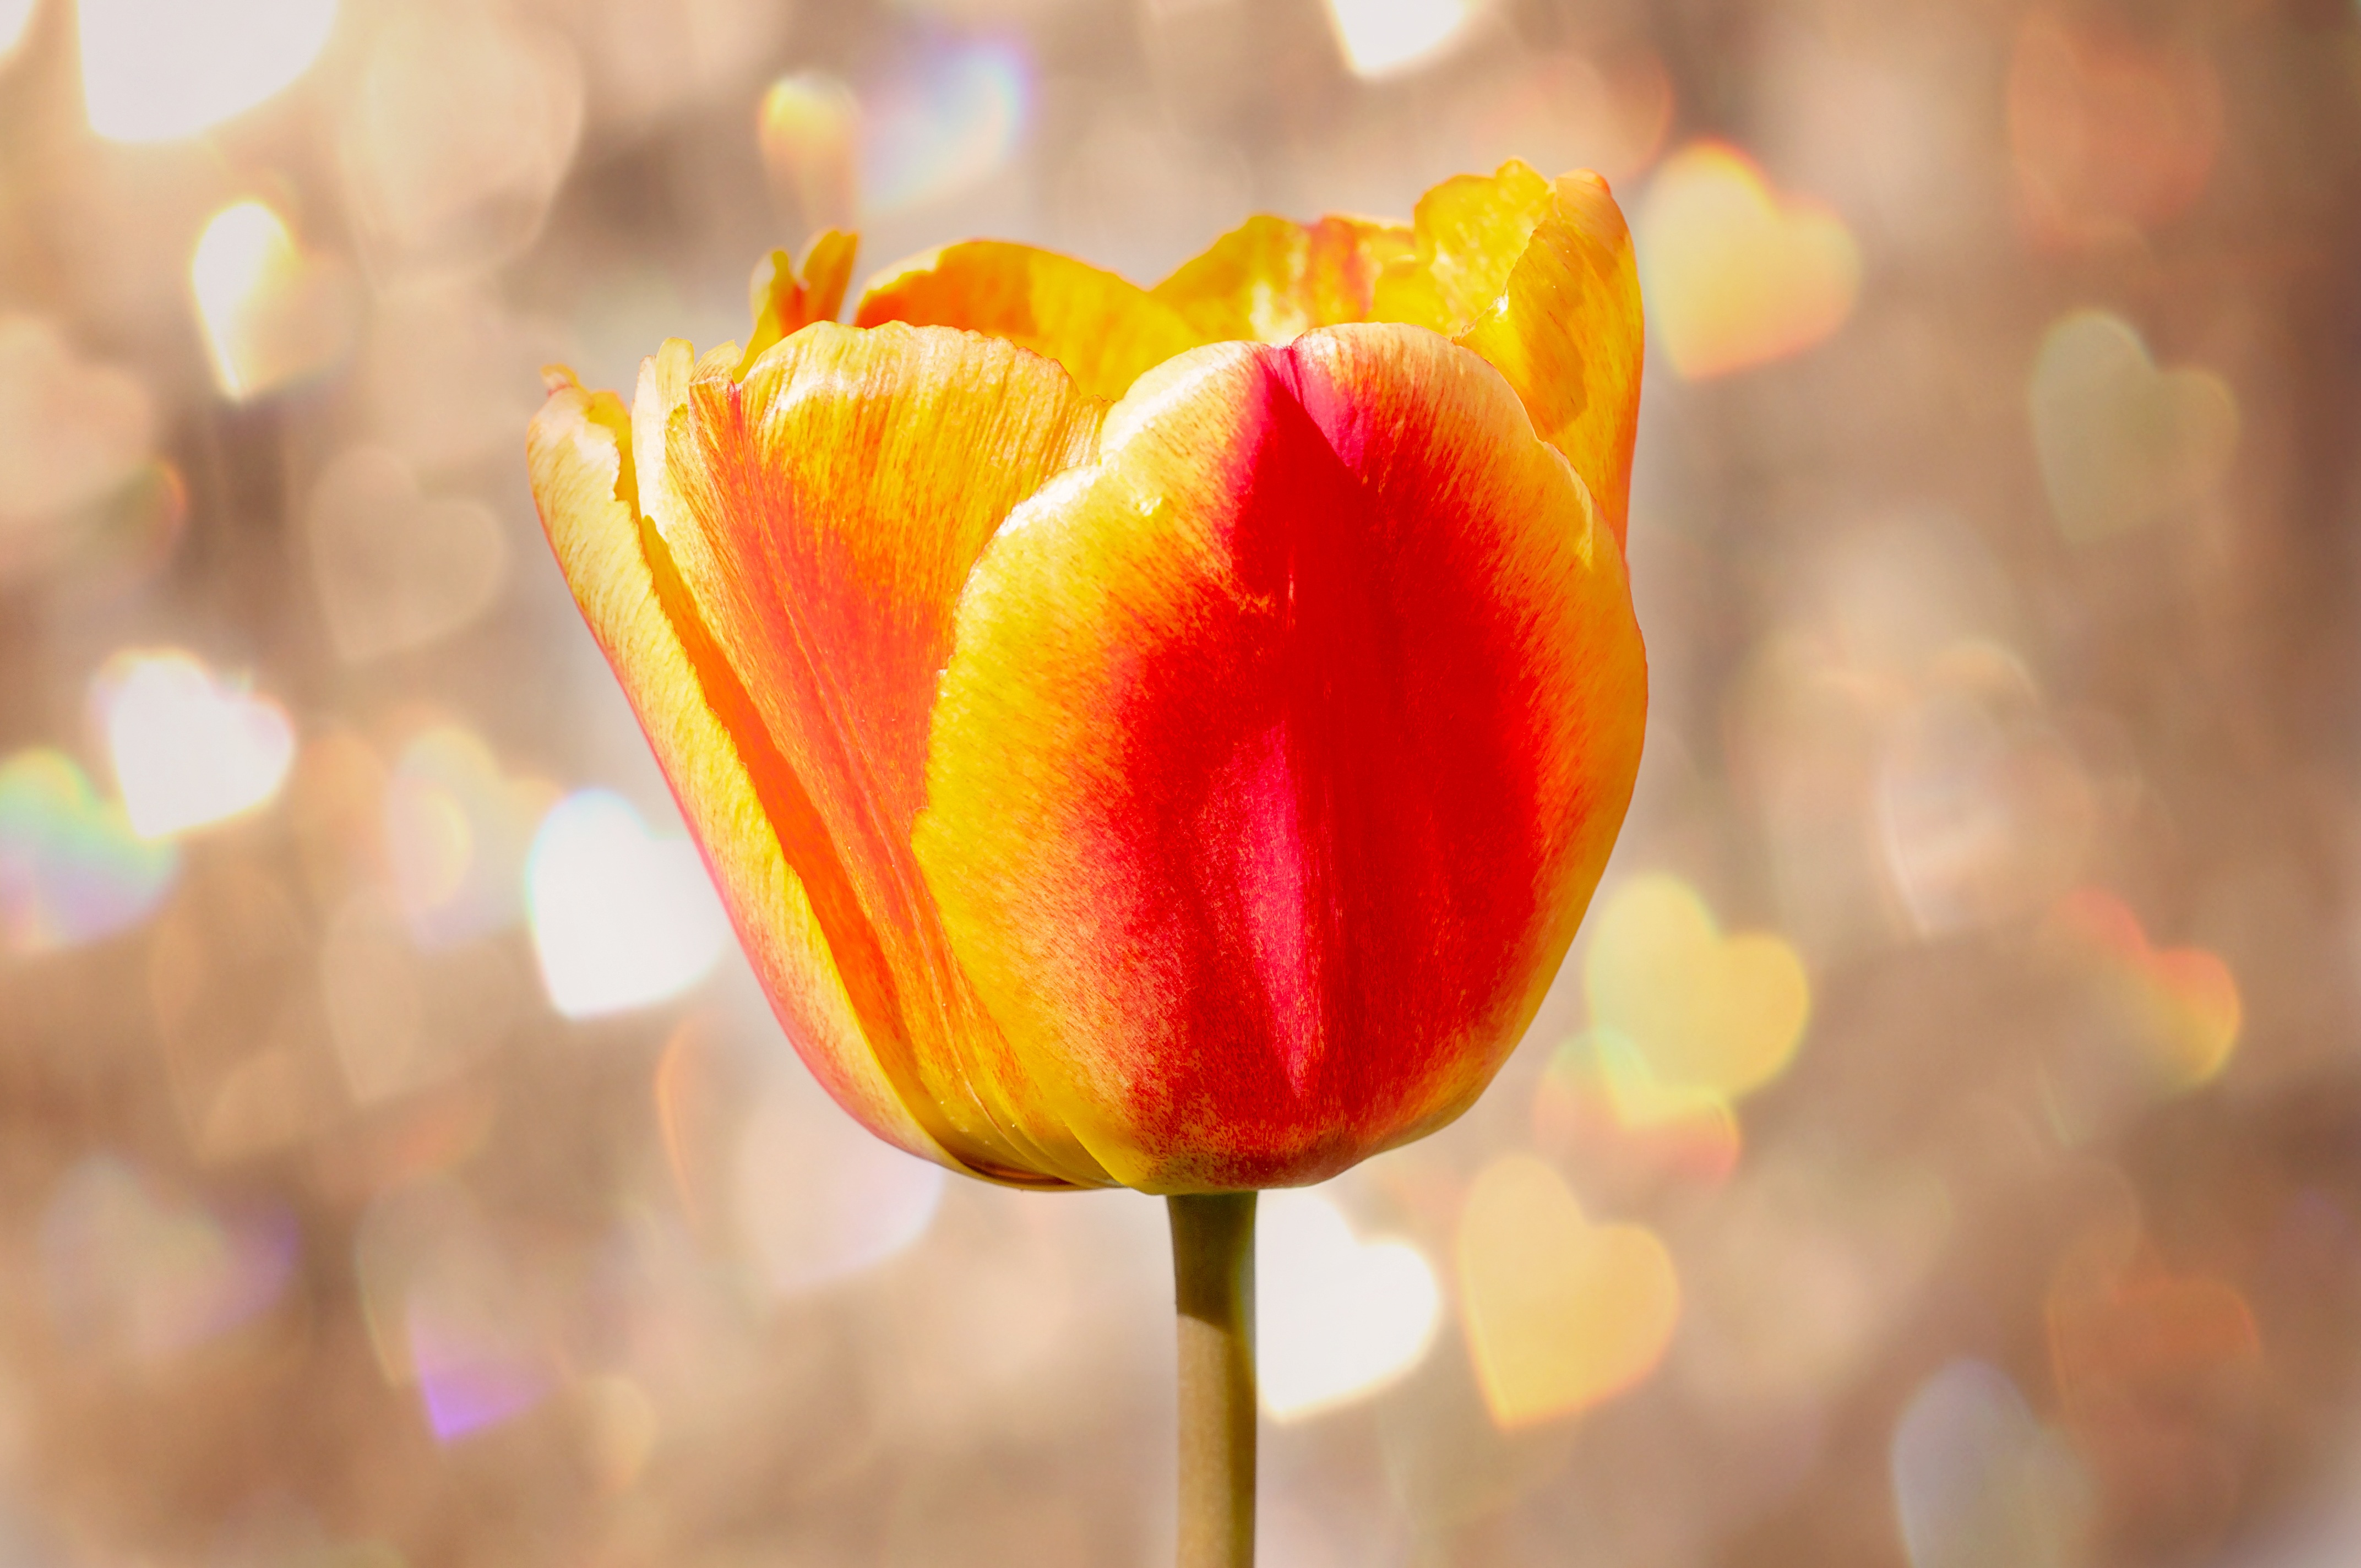
blossom, bokeh, plant, flower, petal, bloom, tulip, red, yellow, close, close up, gorgeous, macro photography, flowering plant, yellow orange, lily family, plant stem, land plant